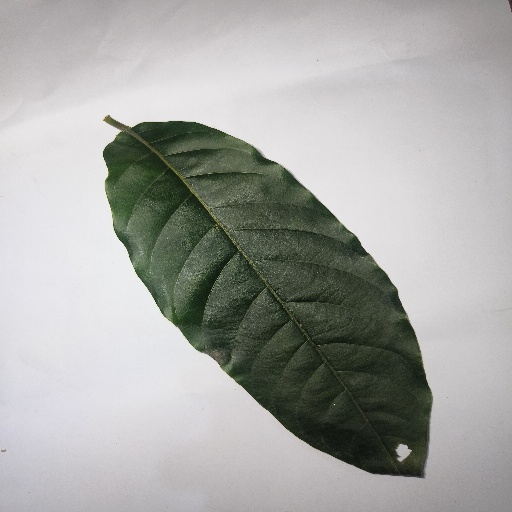
Species: HariTaki
Leaf condition: Shot Hole